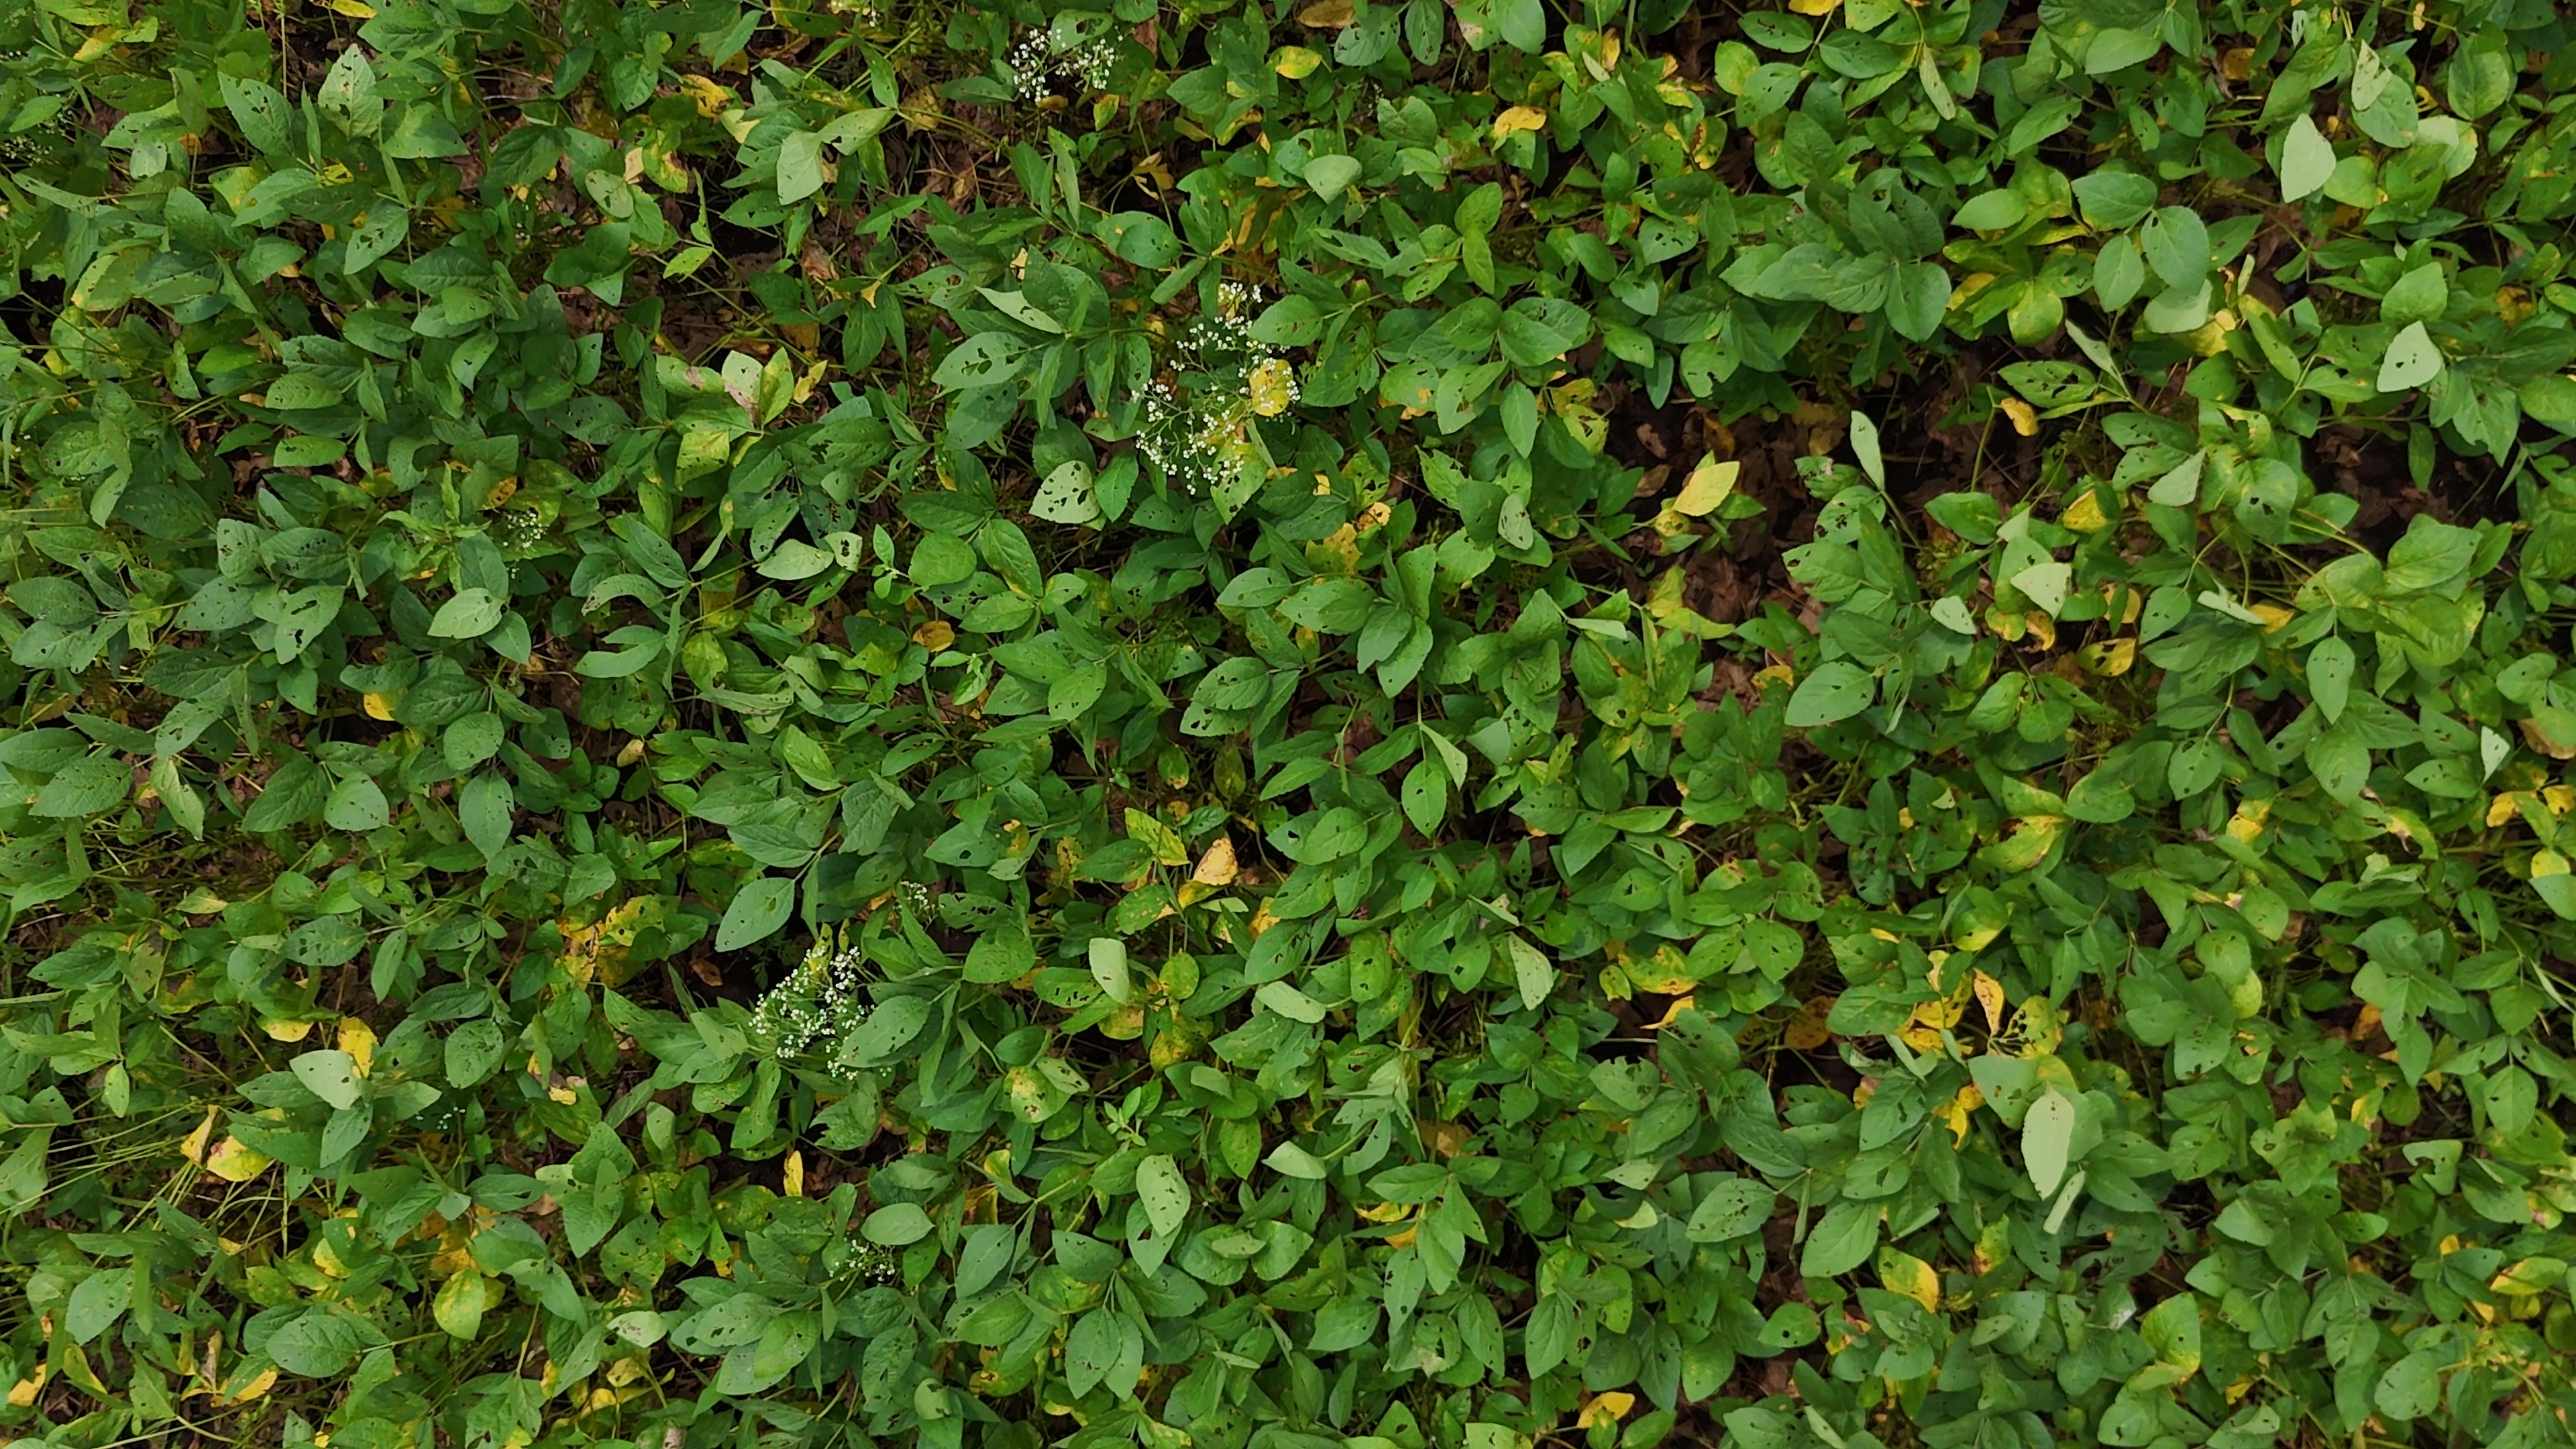
Label: Rust